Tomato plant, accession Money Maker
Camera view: tilt-top (135 deg); turntable rotation: 120 degrees
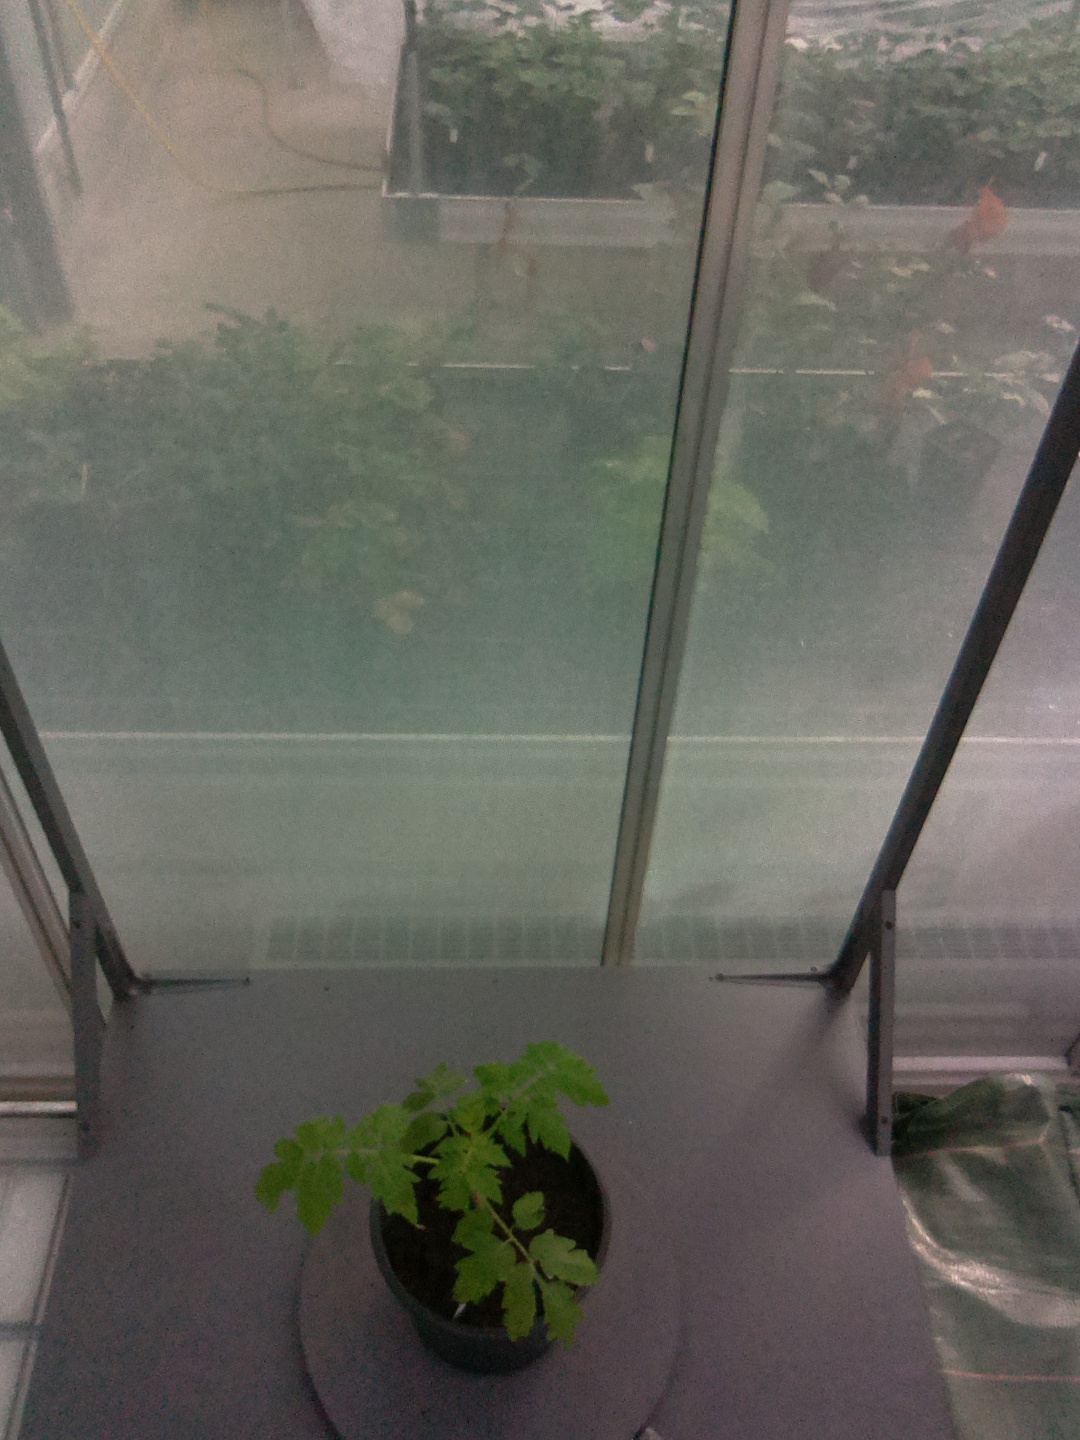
BBCH growth stage 13: 6 of true leaves visible